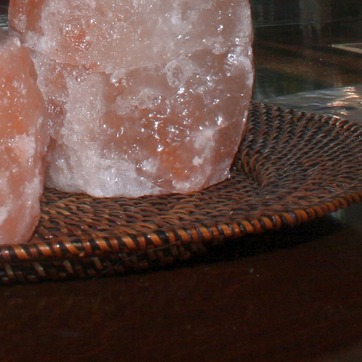
Material: stone